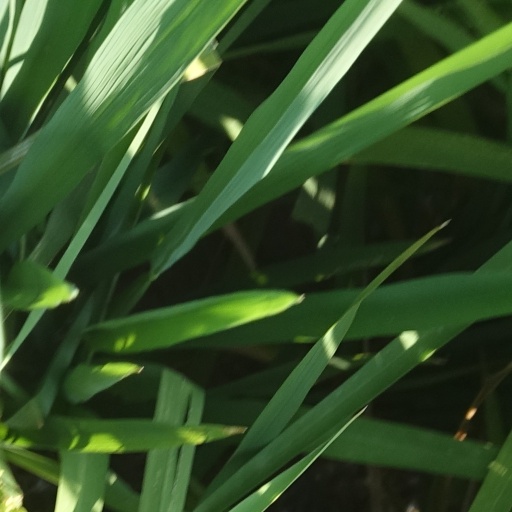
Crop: rice